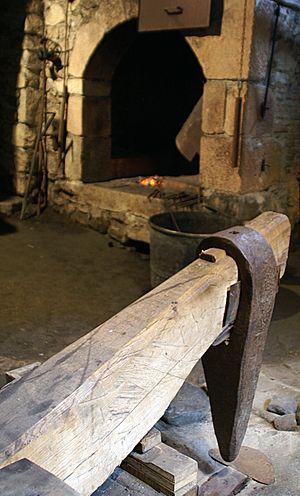
Le marteau servant à battre le cuivre, et en arrière plan, la forge. La Bastide-l'Évêque (Aveyron)
La Bastide-l'Évêque, est une ancienne commune française située dans le département de l'Aveyron, en région Occitanie, devenue, le 1ᵉʳ janvier 2016, une commune déléguée de la commune nouvelle du Bas-Ségala.
Le Martinet de la Ramonde est un martinet situé sur la commune de La Bastide-l'Évêque, en Aveyron, qui utilisait la force de l'eau pour battre le cuivre, afin de fabriquer des ébauches de marmites, marmitons et autres ustensiles ou outils.